Enda Mariam Cathedral, Asmara

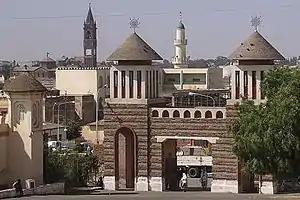
Enda Mariam compound with, in the background, the bell tower of the Church of Our Lady of the Rosary and the minaret of Kulafah Al Rashidan Great Mosque

It is one of three prominent religious landmarks in the city, the others being the Church of Our Lady of the Rosary and Kulafah Al Rashidan Great Mosque.